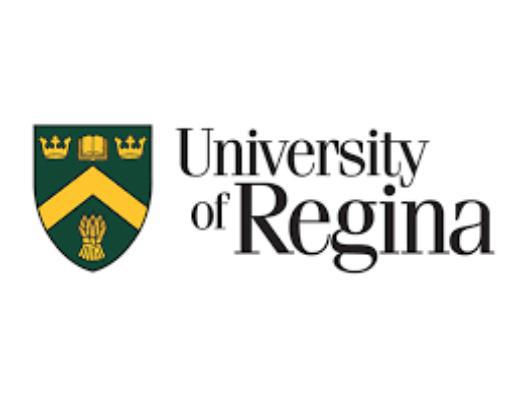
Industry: Clothes